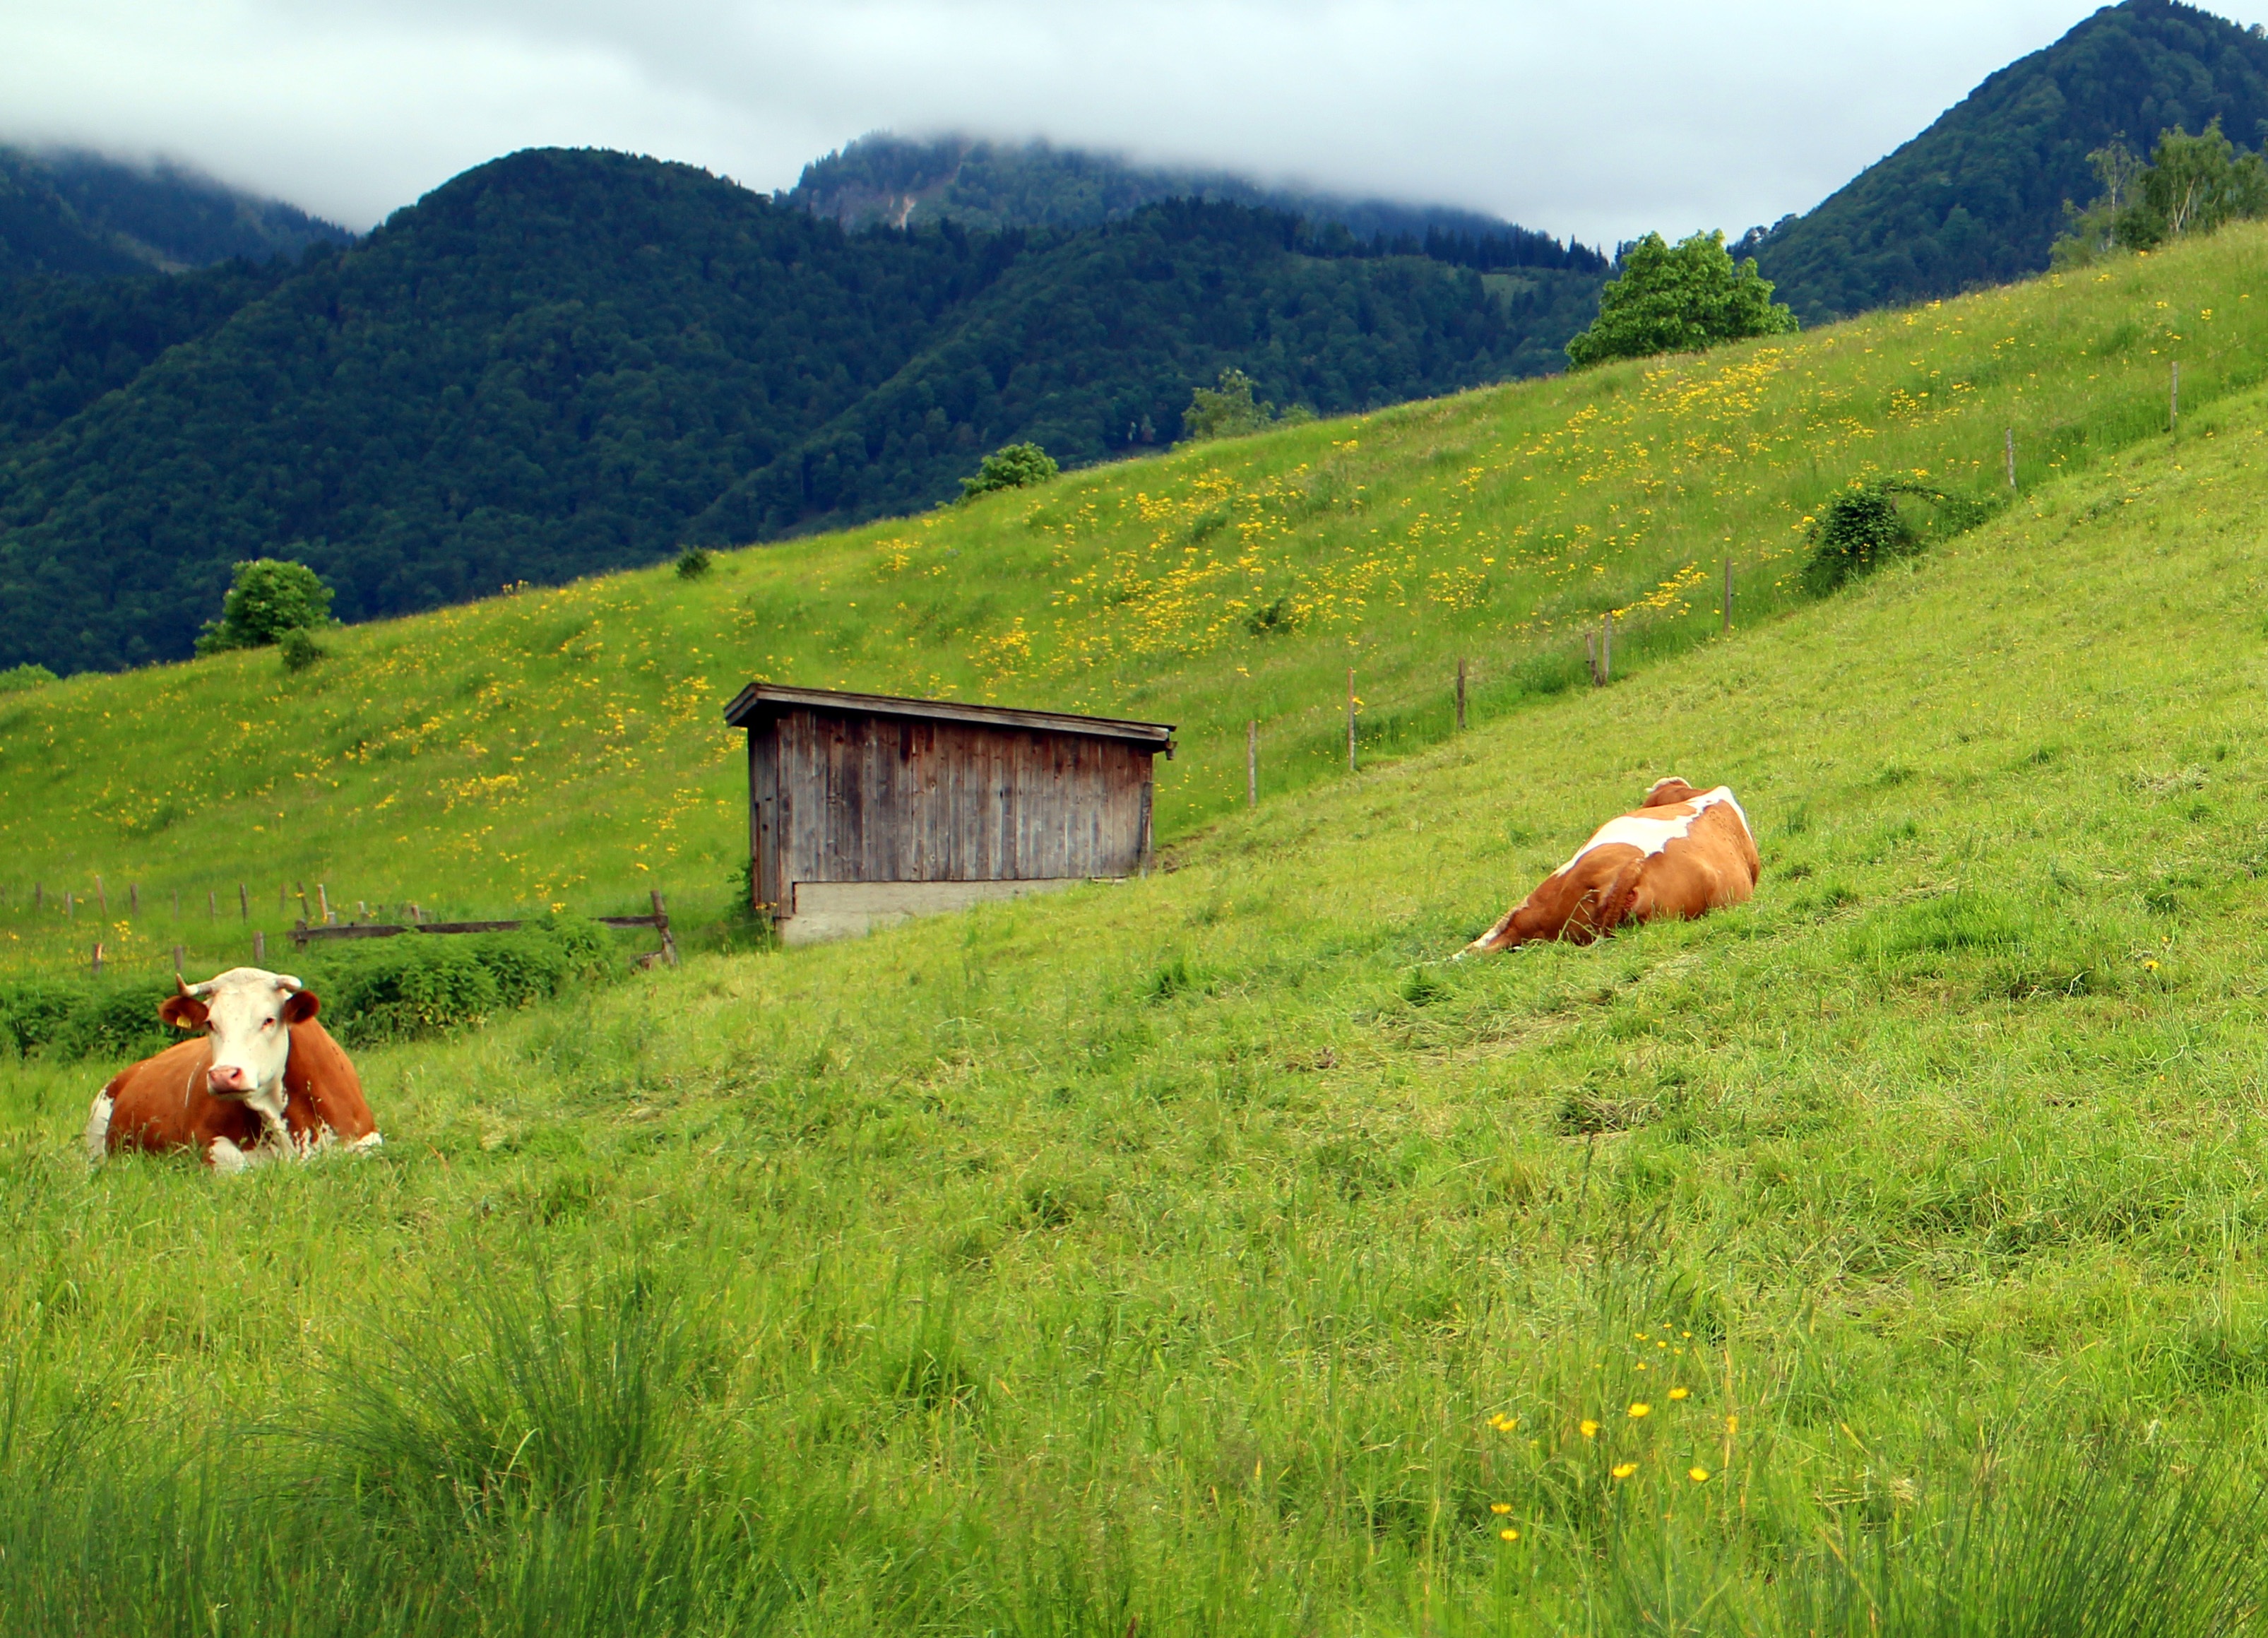
landscape, grass, wilderness, walking, mountain, field, farm, meadow, prairie, hill, mountain range, pasture, grazing, agriculture, highland, flora, graze, cows, mountains, alps, grassland, plateau, fell, habitat, lying, ecosystem, rural area, mountain meadows, dairy cows, geographical feature, mountainous landforms